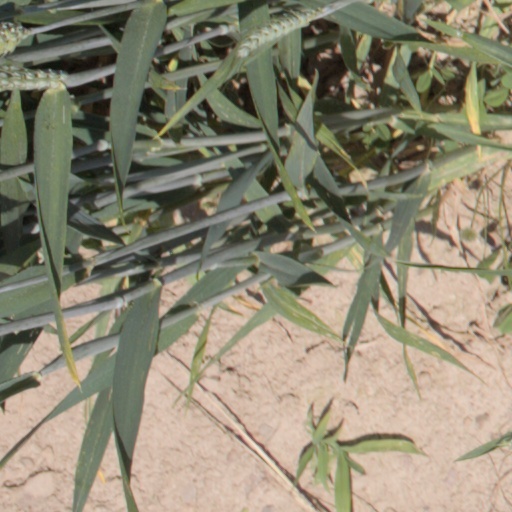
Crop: wheat